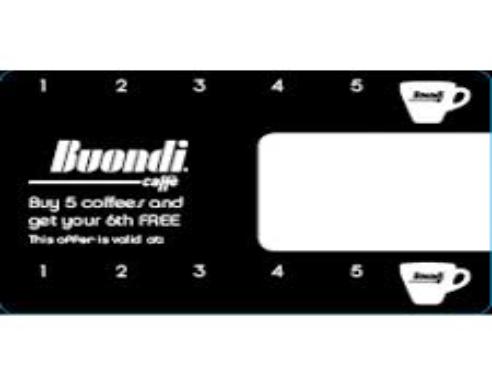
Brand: Buondi
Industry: Food